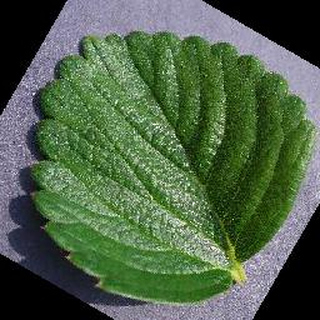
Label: healthy_strawberry